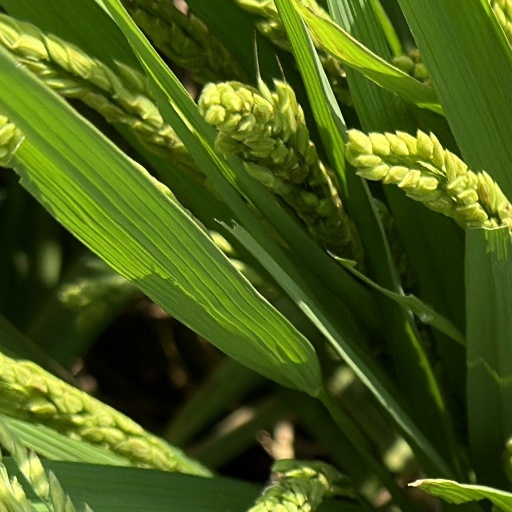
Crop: rice